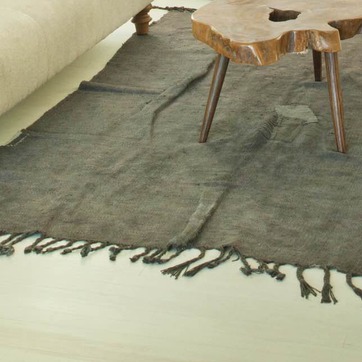
Material: carpet